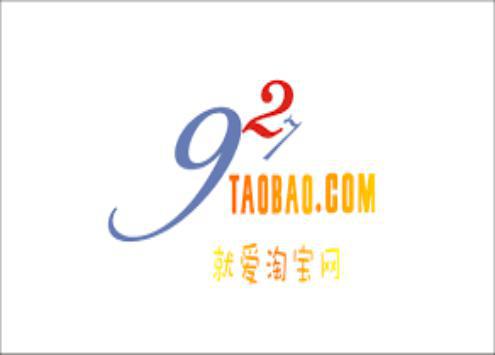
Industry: Others